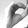
ASL letter: O